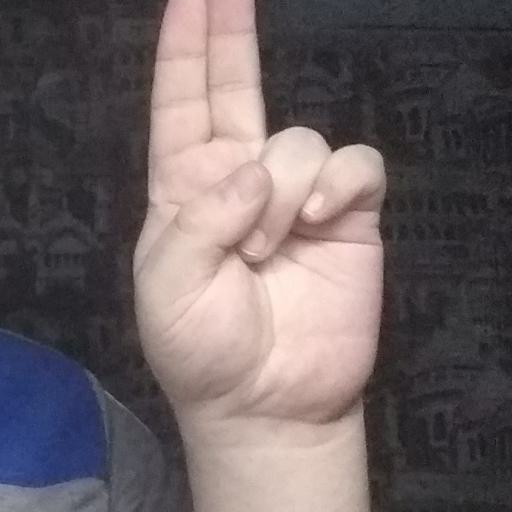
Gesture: two_up